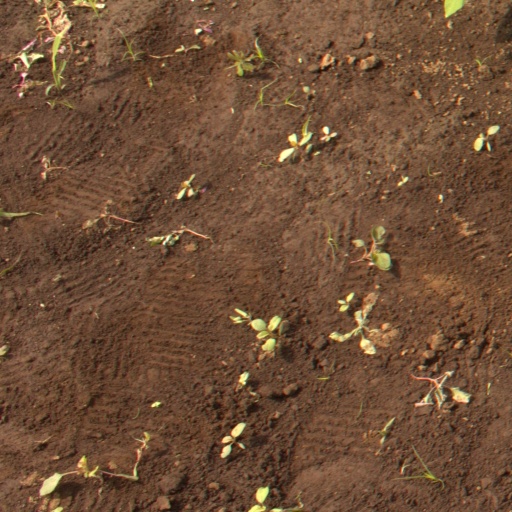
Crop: soybean